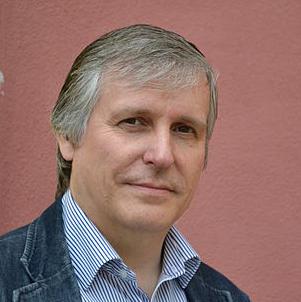
Age: 50